North Smithfield, Rhode Island

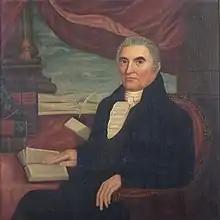
Chief Justice Peleg Arnold was a resident of Union Village in North Smithfield.

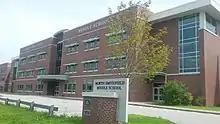
North Smithfield Middle School, opened in 2008–2009

The North Smithfield School District consists of four active schools: